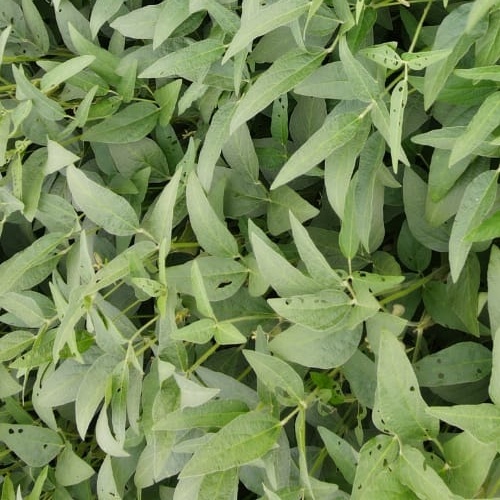
Label: Diabrotica_speciosa